Namino Station

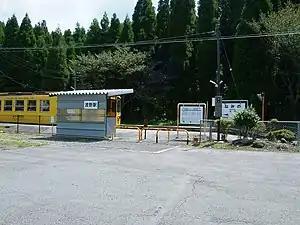
Namino Station in 2007

is a passenger railway station located in the city of Aso, Kumamoto, Japan. It Is operated by JR Kyushu.